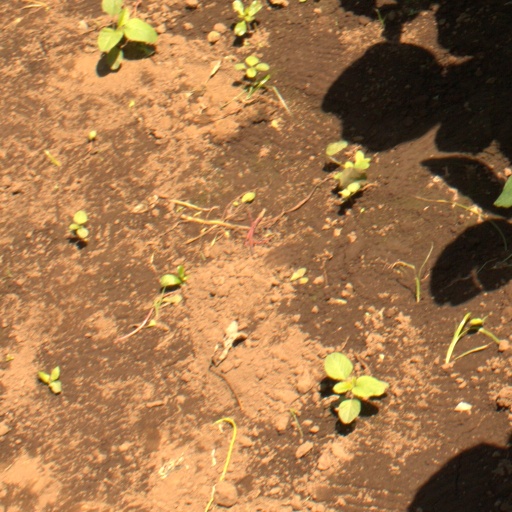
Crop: soybean